Washington Park Race Track

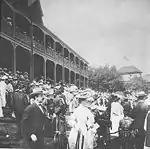
Grandstands at original track, c. 1900

Each June, the track sponsored the American Derby, which had a purse ranked among the highest in the country. When Washington Park Race Track first organized the American Derby in 1883, General Philip Sheridan served as its first President. By 1893, the American Derby was the 2nd richest American race in the 19th century. Both The American Derby and Opening Day (the first race of the season) became important social calendar dates. Residents of elite late 19th century neighborhoods organized a number of related public activities outside the track grounds, including the annual Washington Park Race Track opening day parade.